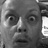
Emotion: surprise